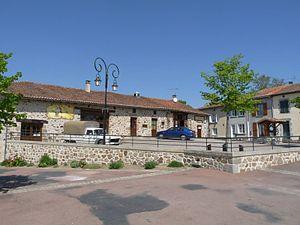
Commerces à Esse, Charente, France
Esse est une commune du sud-ouest de la France située dans le département de la Charente.